University of Chicago Law School

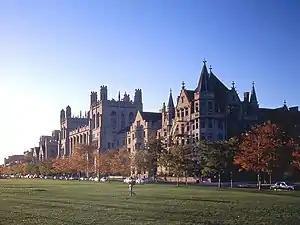
View of the University of Chicago from the Midway Plaisance

When the University of Chicago was founded in 1892, its president William Rainey Harper expressed a desire to establish a law school for the university that would improve democratic government. At the time, Harper observed that, "[t]hus far democracy seems to have found no way of making sure that the strongest men should be placed in control of the country's business." Harper took advice from a number of his contemporaries. One such adviser, a professor at the University of Cambridge, suggested that the object of the new law school should be to train students to become "leaders of the bar and ornaments of the bench, inspiring teachers, scientific writers and wise reformers" and emphasising public law and comparative law. Another adviser, a member of the Chicago bar, suggested that Harvard Law School, led by Christopher Columbus Langdell and influenced by the casebook method at the time, had "lost touch with great leaders among jurists and lawyers" and that the new law school in Chicago should focus on "social economics" or "principles of statesmanship" for lawyers. Noted legal scholar Ernst Freund suggested that the law school promote an interdisciplinary approach to legal education, offering elective courses in subjects such as history and political science. Ultimately, Harper settled with the view that the study of law should not occur in a vacuum, and that it should take into account "the whole field of man as a social being".